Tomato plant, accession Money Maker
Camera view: horizontal (90 deg, fisheye); turntable rotation: 120 degrees
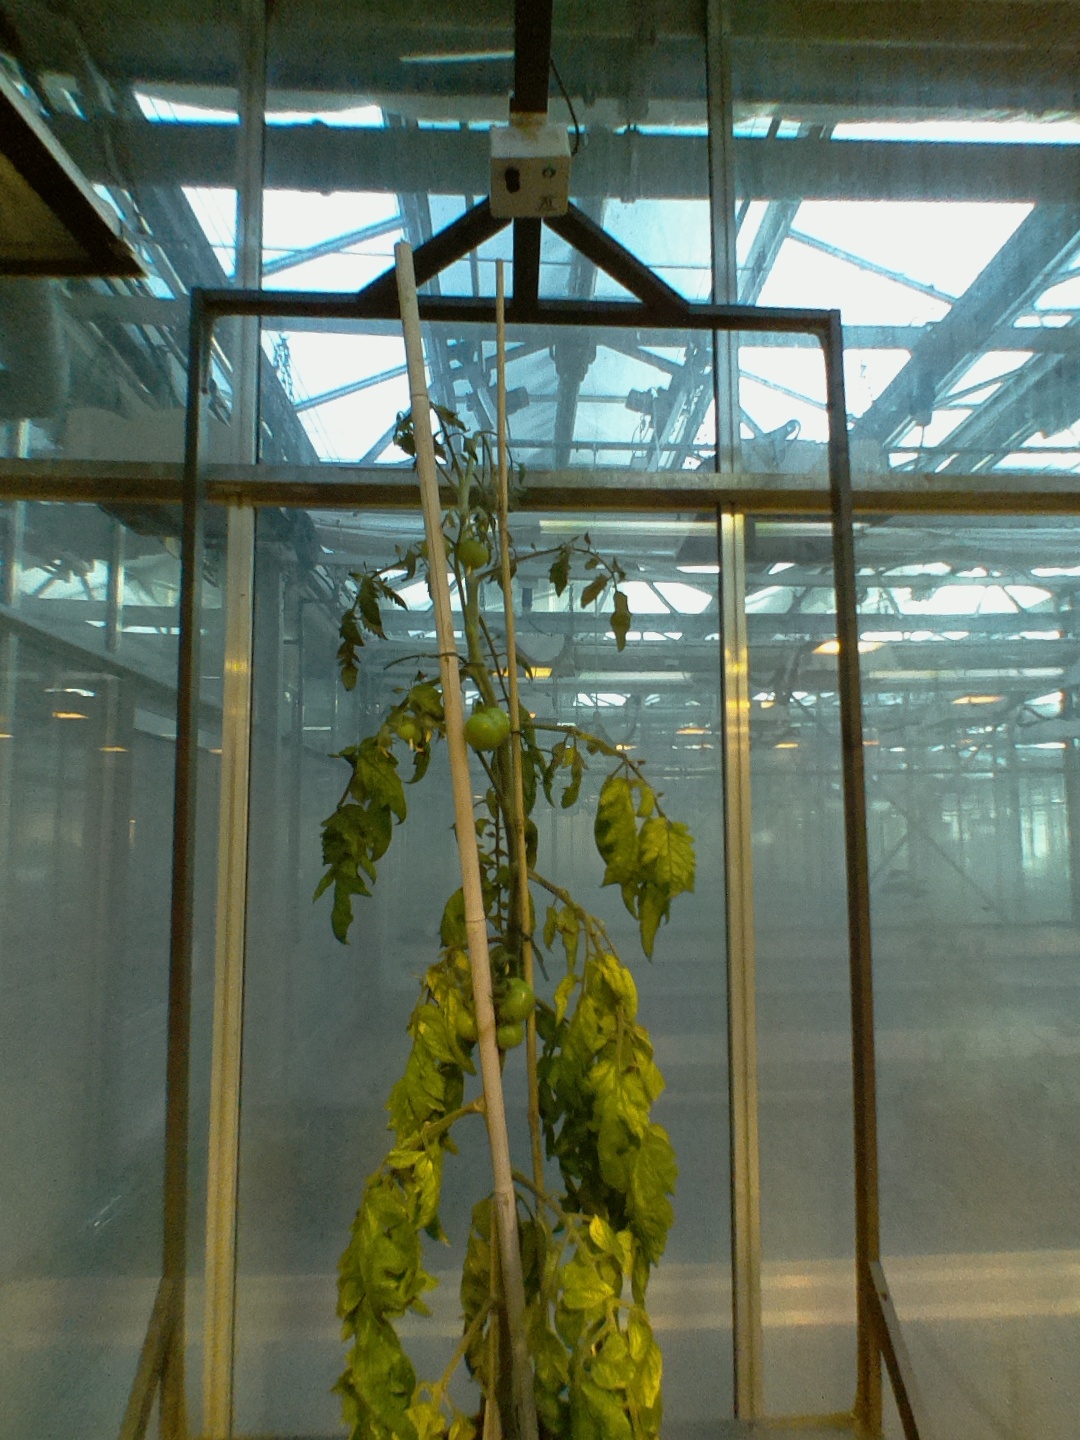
BBCH growth stage 75: 50%-60% of final fruit size